St. Francis Brooklyn Terriers women's soccer

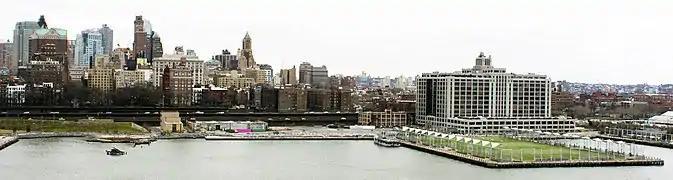
View of Brooklyn Bridge Park Pier 5, home of the Terriers, from the East River. The field is located on the lower right portion of the image.

Inaugural head coach Justine Lombardi joined the Terriers in 2018 as the first coach in program history. Prior to joining the Terriers, she was an assistant coach for six seasons at her alma mater, Quinnipiac. She spent her first year recruiting and in 2019 will field the inaugural Terriers squad.